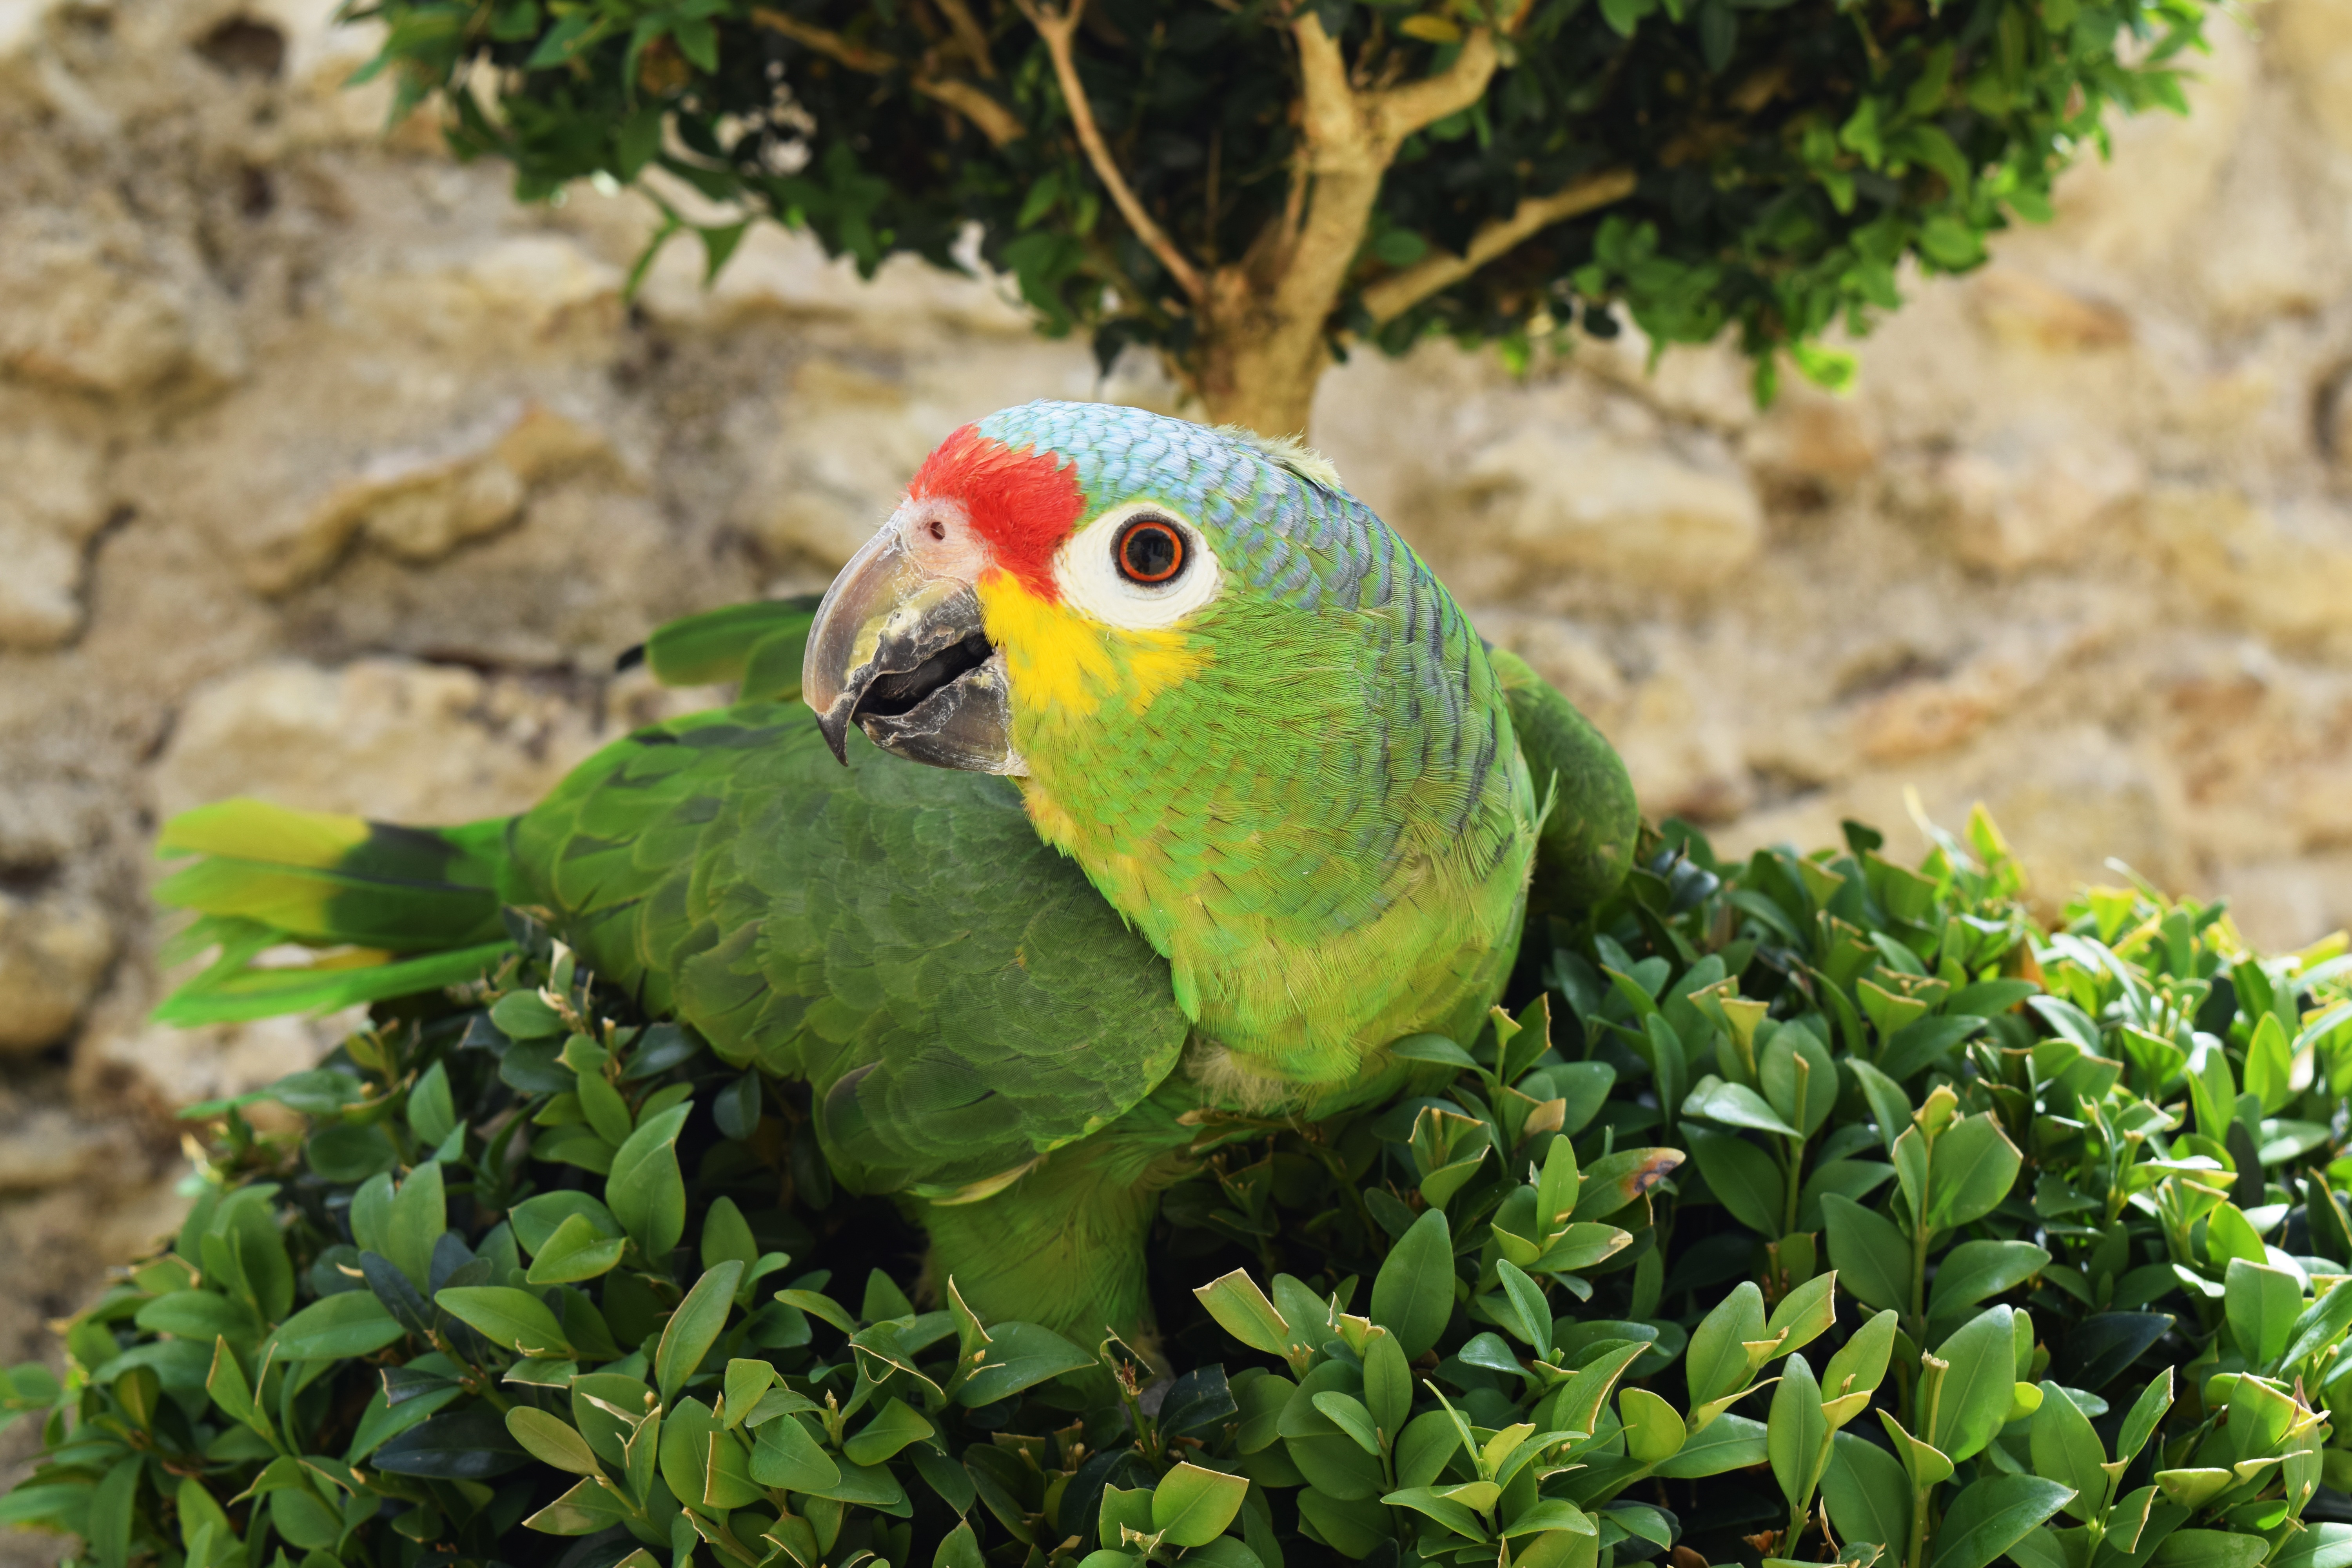
bird, wildlife, green, beak, fauna, lorikeet, lovebird, animals, vertebrate, parrot, parakeet, common pet parakeet